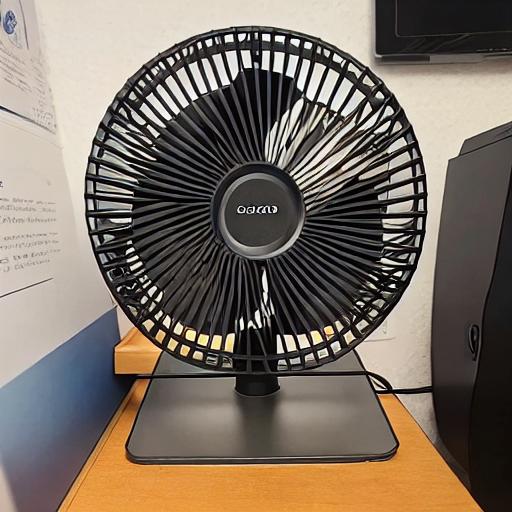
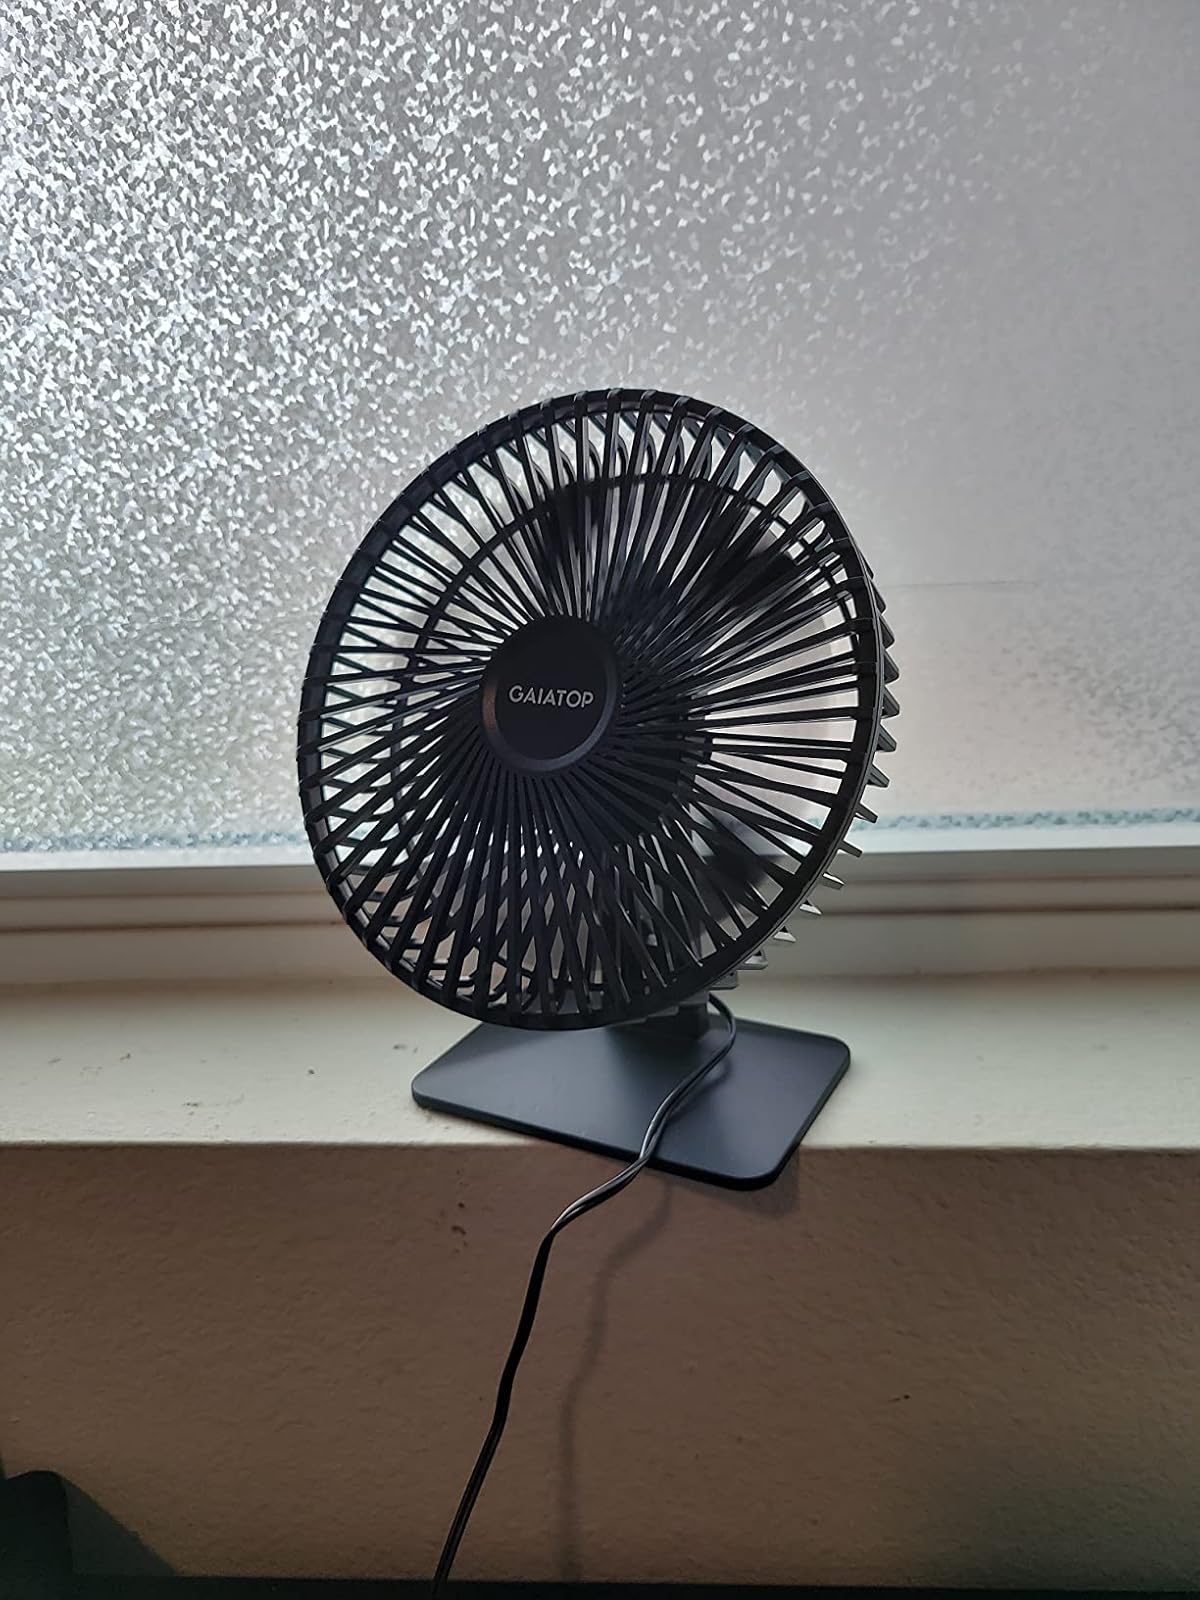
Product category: fan
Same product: no